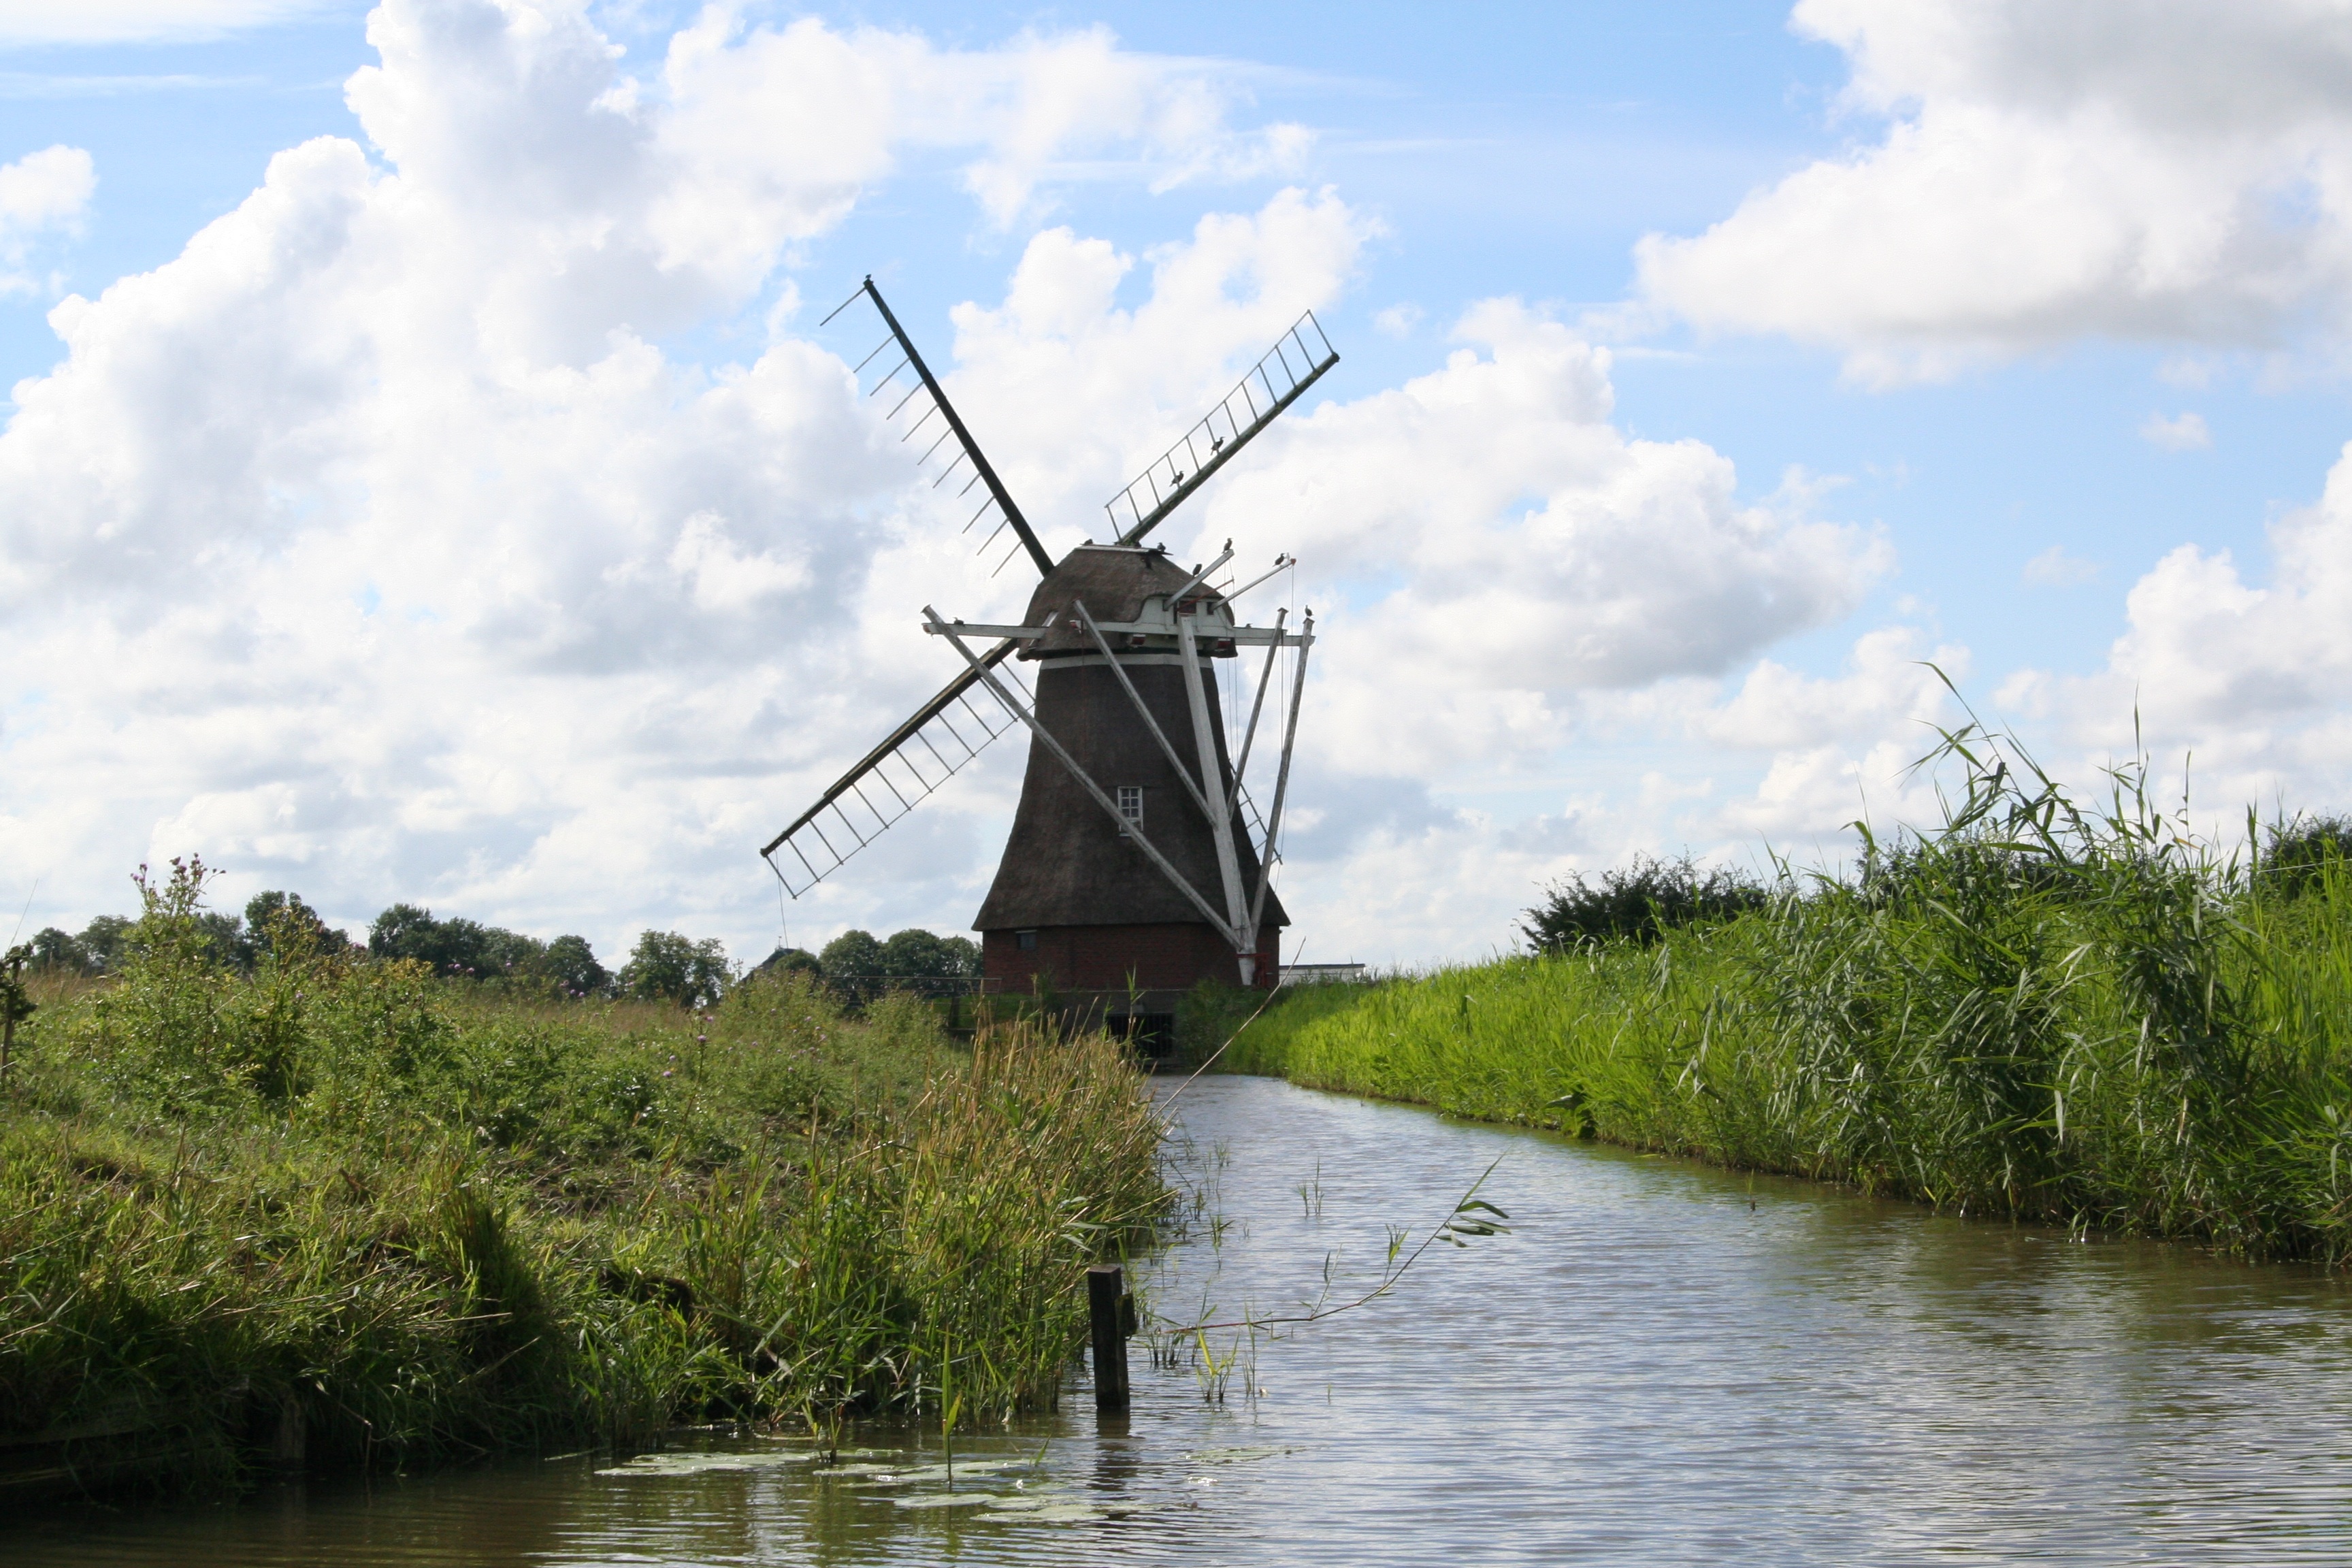
windmill, wind, building, old, river, machine, waterway, netherlands, mill, polder, locks, groningen, milestone, rural area